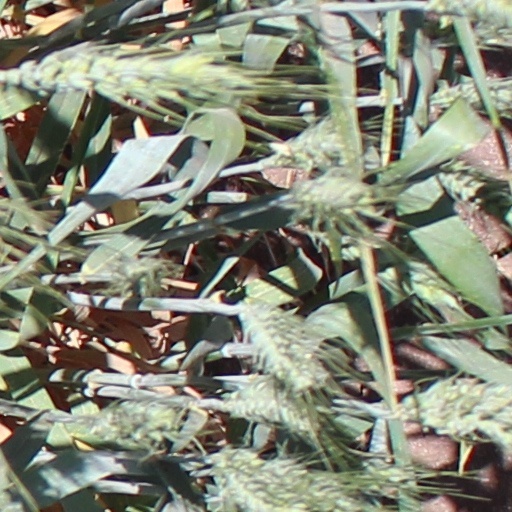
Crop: wheat